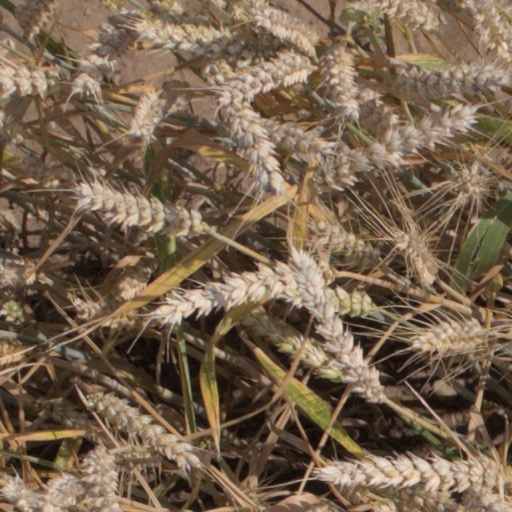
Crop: wheat